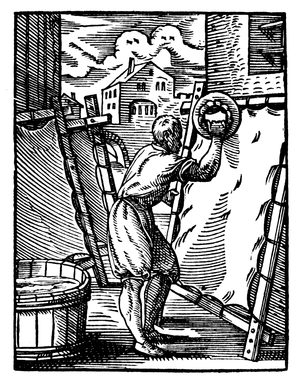
Pergament
Pergamentfremstilling i 1568
Pergament er lavet af dyrehud. Navnet stammer fra byen Pergamon i Tyrkiet. Pergament bruges til at skrive og trykke bøger på – og til bogbind.